28th Infantry Division (United States)

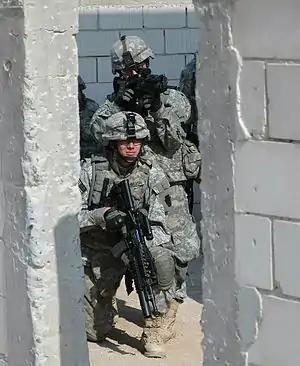
56th Stryker Brigade soldiers train in Iraq.

The brigade trained at Camp Shelby, Mississippi from 19 September 2008 until November 2008 when it moved to the Joint Readiness Training Center (JRTC) in Fort Polk, Louisiana until December 2008. The brigade continued training at Joint Base McGuire-Dix-Lakehurst in December 2008 and moved to Camp Buehring, Kuwait in the United States Central Command area of operations in January 2009 awaiting movement into Iraq. The 56th SBCT, based out of Camp Taji, Iraq, conducted operations in the northern Baghdad Governorate from January to September 2009, before redeploying to Kuwait and returning home at Joint Base McGuire-Dix-Lakehurst.